Dante Sonata

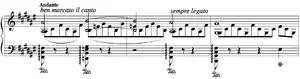
The second subject is a derivation of the first

The "Dante" Sonata was originally a small piece entitled "Fragment after Dante", consisting of two thematically related movements, which Liszt composed in the late 1830s. He gave the first public performance in Vienna in November 1839. When he settled in Weimar in 1849, he revised the work along with others in the volume, and gave it its present title derived from Victor Hugo's own work of the same name. It was published in 1858 as part of "Années de pèlerinage".